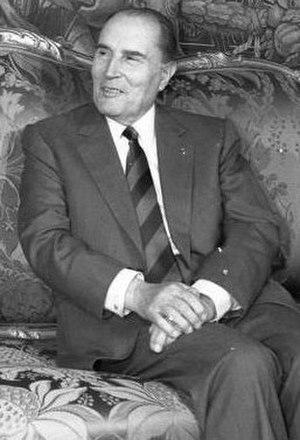
François Mitterrand [fʁɑ̃swa mitɛʁɑ̃], né le 26 octobre 1916 à Jarnac et mort le 8 janvier 1996 à Paris, est un homme d'État français, président de la République du 21 mai 1981 au 17 mai 1995.